Andrzej Koźmiński

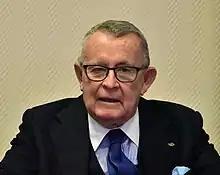
Andrzej K. Koźmiński (2019)

Andrzej Krzysztof Koźmiński (born 1 April 1941 in Warsaw, Poland) is a professor of management, the founder of Kozminski University (named after his late father, Leon Koźmiński), 1993–2011 the rector of this school, and currently its president.